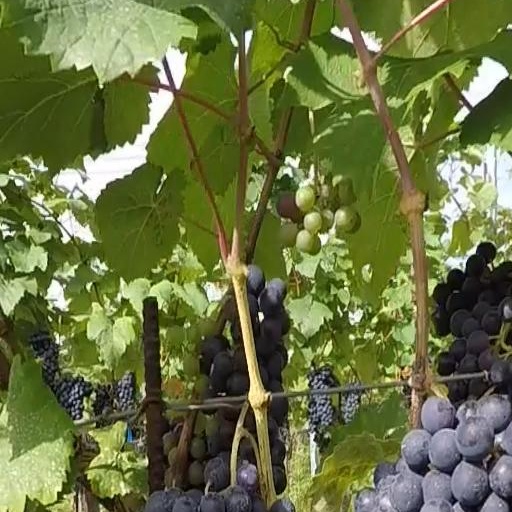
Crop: grape